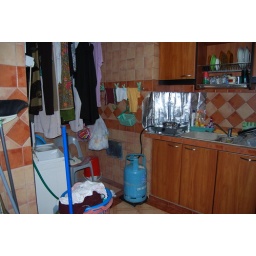
The white thing on the left is the washing machine and right in front of the foil is our little stove